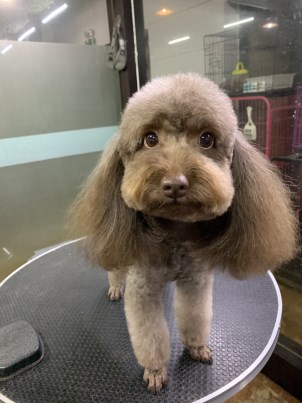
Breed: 7449-n000128-teddy